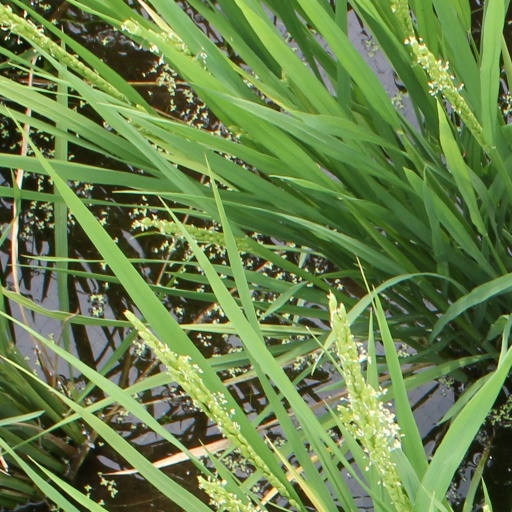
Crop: rice